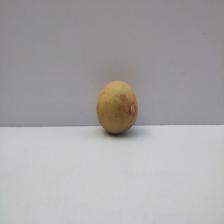
Size: Medium